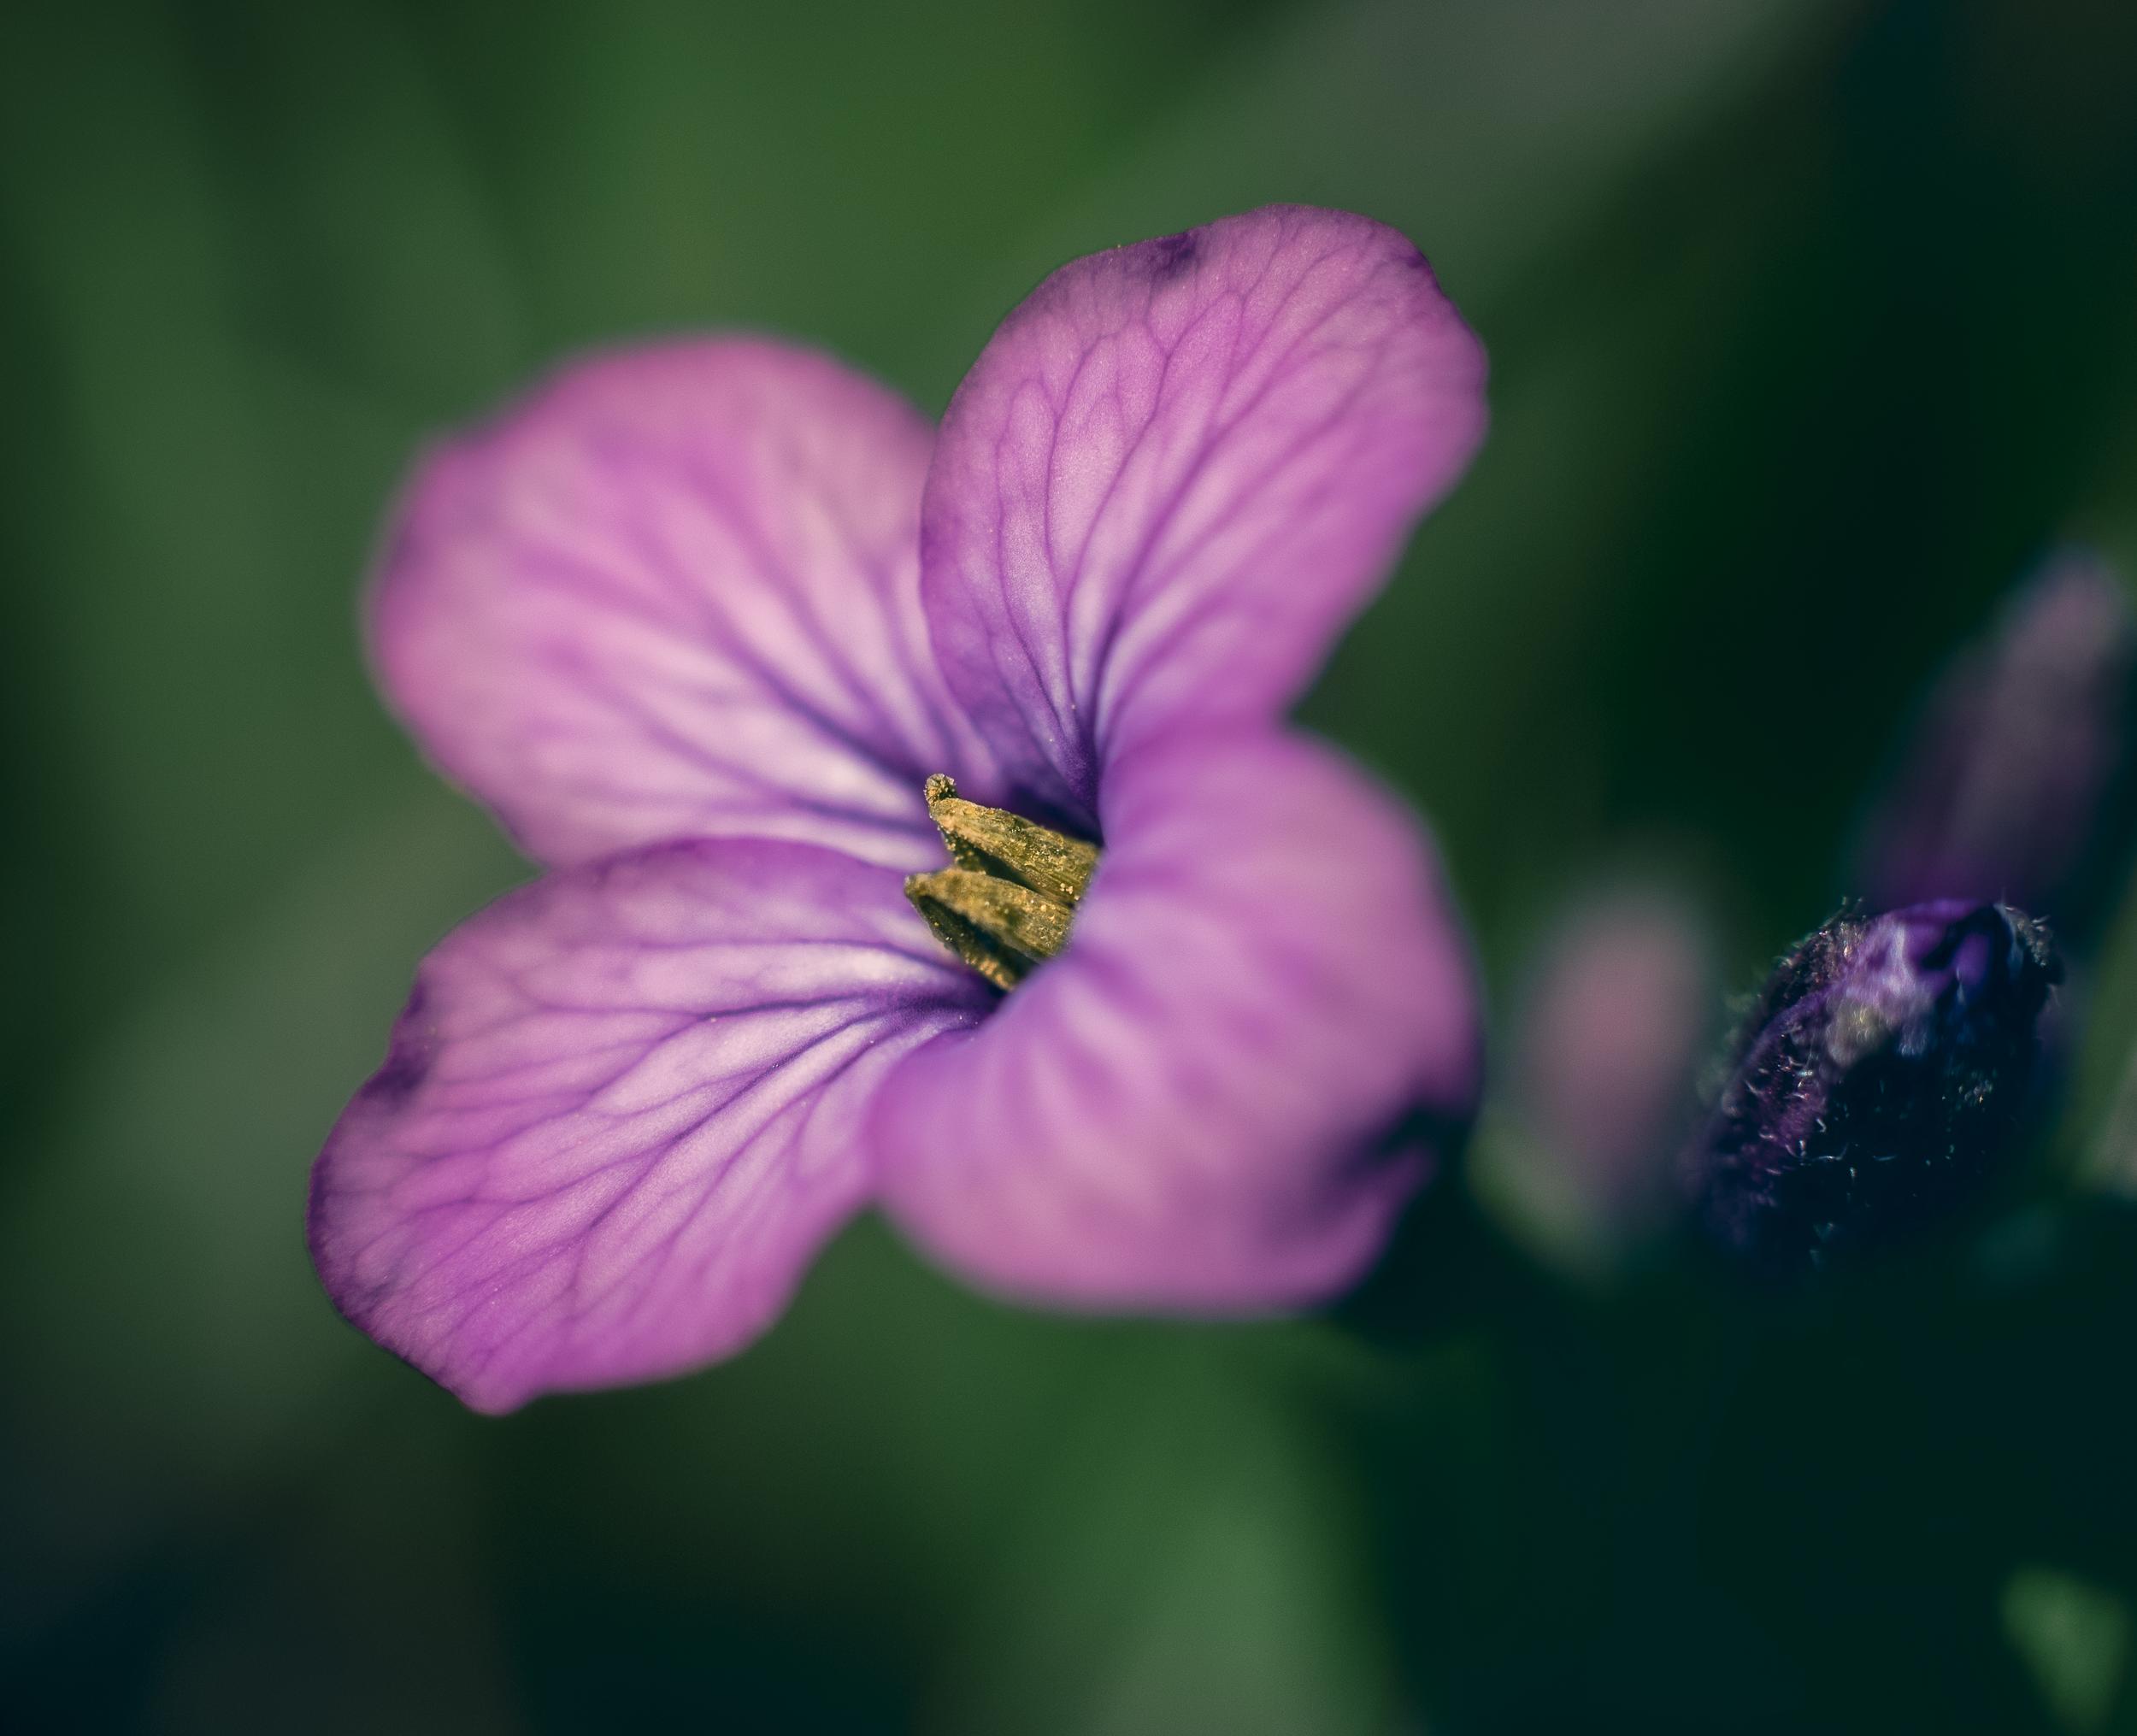
nature, blossom, light, plant, photography, leaf, flower, petal, bloom, europe, green, color, macro, peace, serene, nikon, closeup, flora, wildflower, close up, happiness, fleur, passion, soft, nikkor, quiet, douceur, parfum, bientre, curuyann, nikond750, plaisir, softness, scent, perfume, treasure, pleasure, macro photography, flowering plant, annual plant, plant stem, land plant